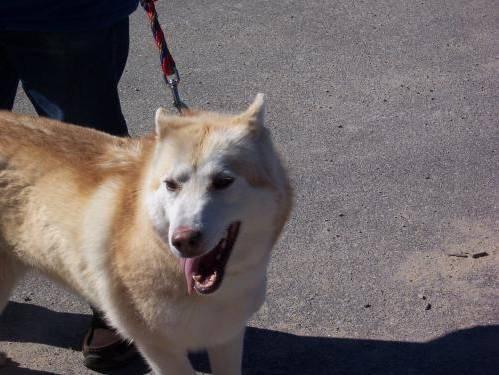
dog